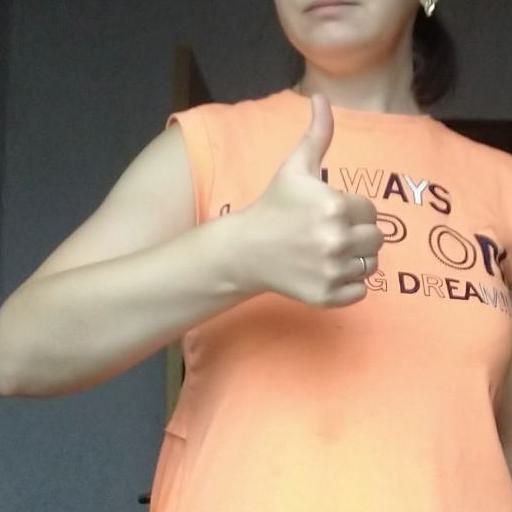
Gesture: like